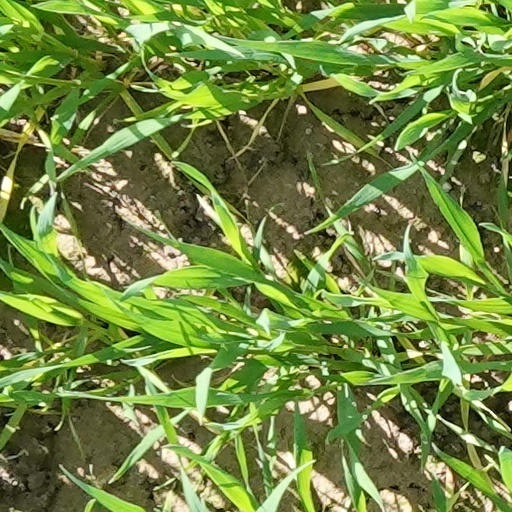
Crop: wheat